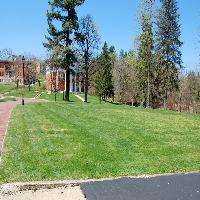
Weather: sun or clear